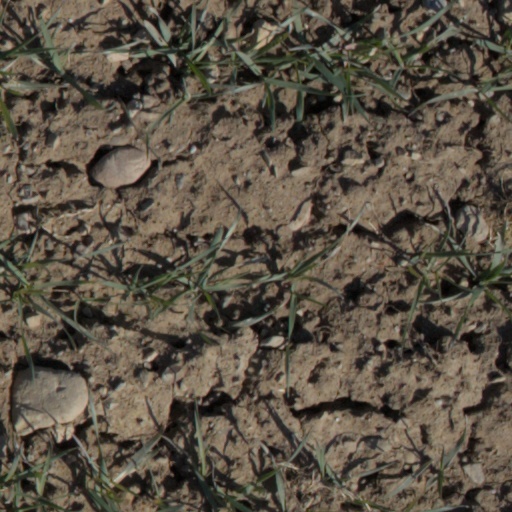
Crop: wheat